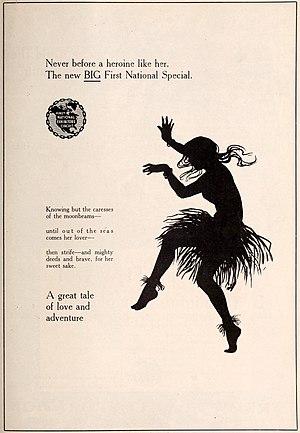
Le teasing ou l’aguichage, est une technique de vente et de communication attirant le spectateur par un message basé sur l'interpellation.